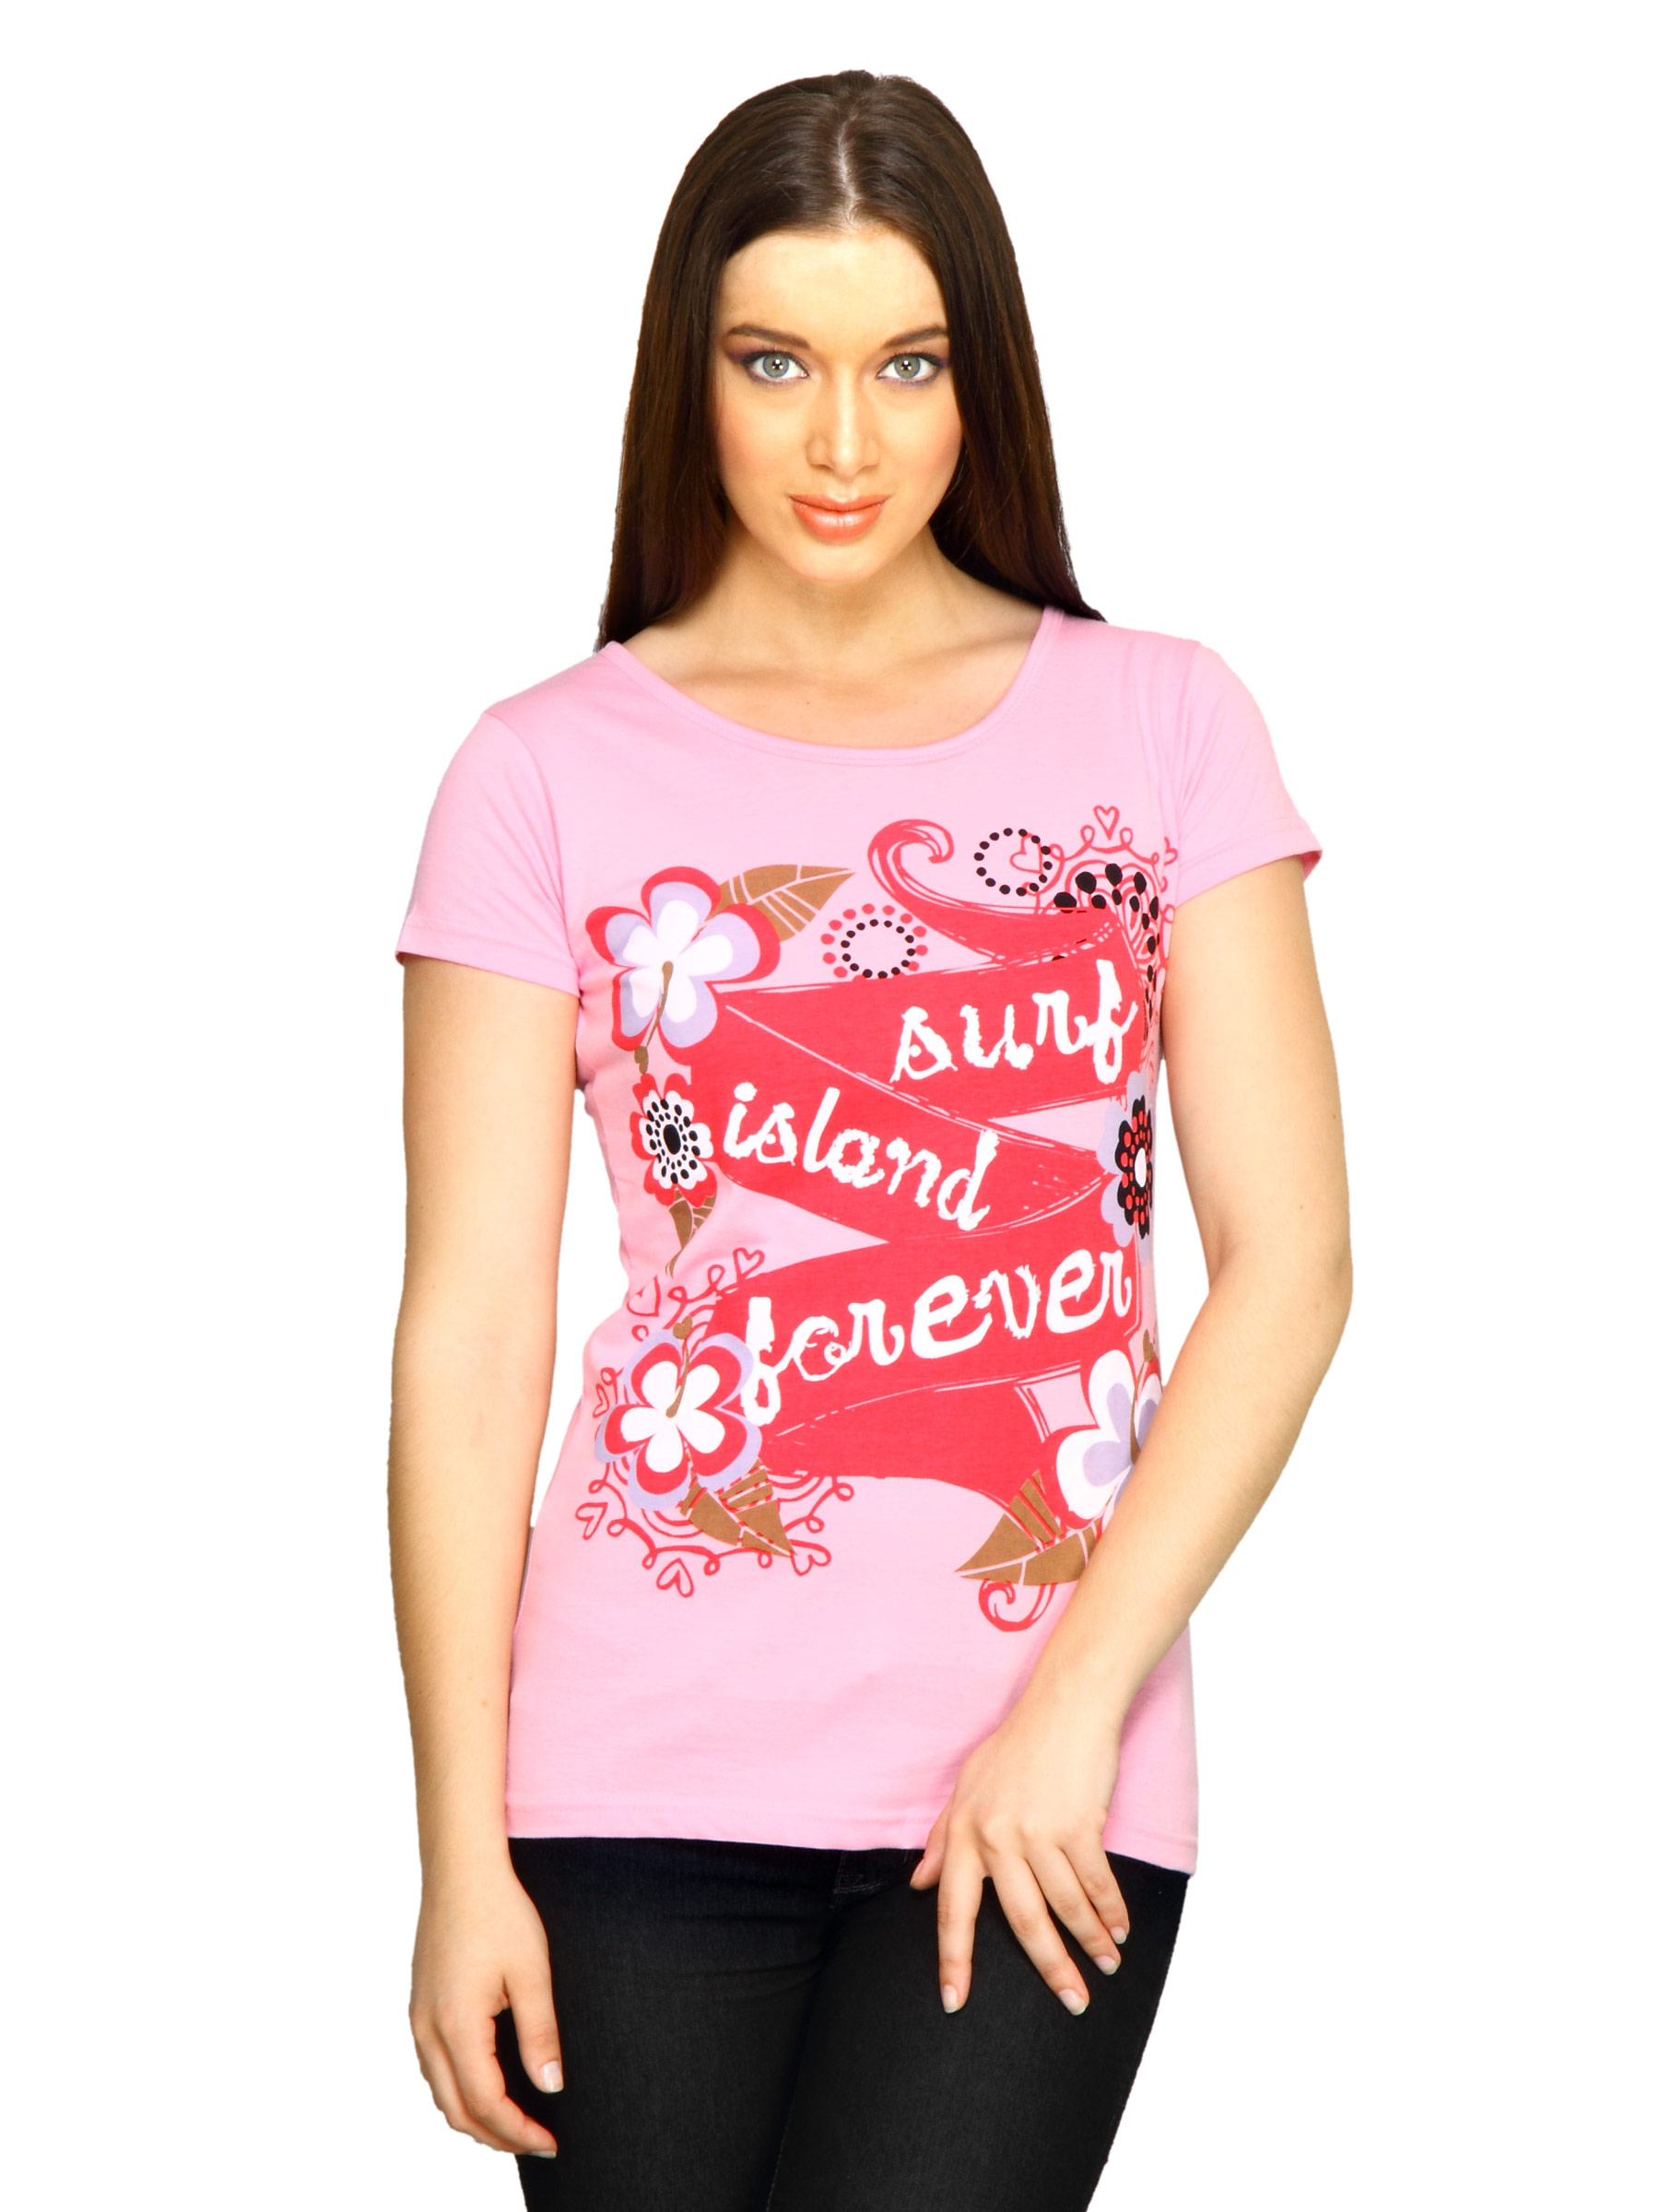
Jealous 21 Women jealous Surf Island Forever Pink top Pink Tops
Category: Apparel / Topwear / Tops
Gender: Women
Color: Pink
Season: Fall 2011
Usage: Casual